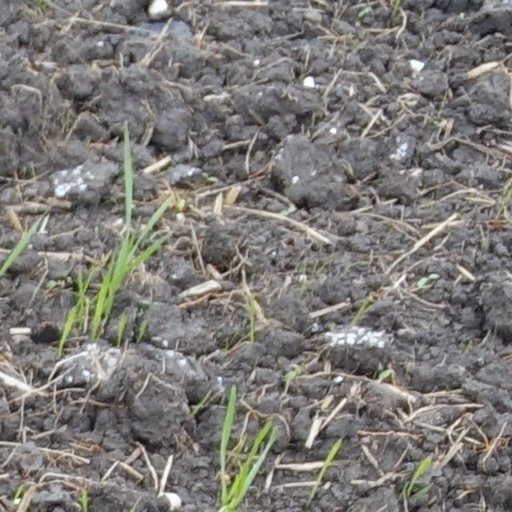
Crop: wheat